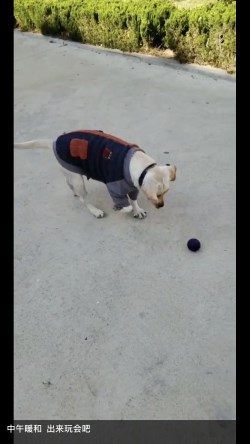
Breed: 3580-n000122-Labrador_retriever